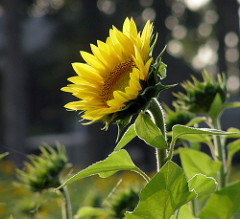
Flower: sunflower